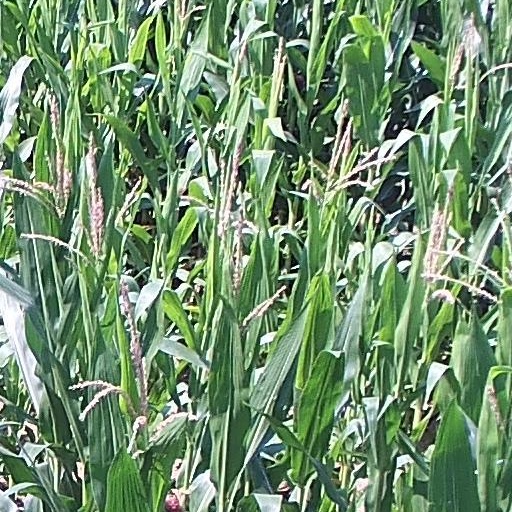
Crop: maize; corn